Saco Reinalda

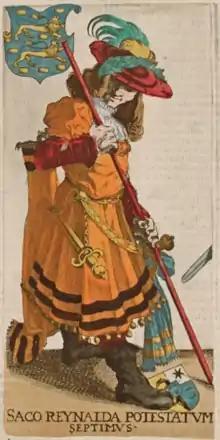
Saco Reinalda as depicted in "Chronique ofte Historische geschiedenisse van Vrieslant" by published in 1622

Saco Reinalda (chosen from 1150 to 1167) was a legendary "potestaat" of Friesland, now a province of the Netherlands. Sometimes his name was written as Rengnalda, his son was called Wilco Reinalda.